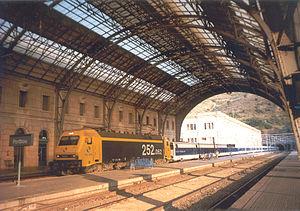
La gare de Portbou est une gare ferroviaire espagnole de la ligne Barcelone - Gérone - Portbou, située sur le territoire de la commune de Portbou, dans la comarque de l'Alt Empordà, dans la province de Gérone, en Catalogne.